Ghost/Batgirl: The Resurrection Machine

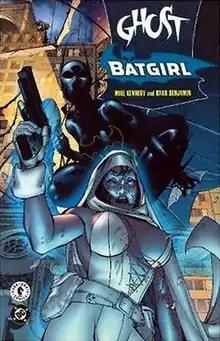
Cover to "Ghost/Batgirl: The Resurrection Machine" by Mike Kennedy and Ryan Benjamin.

Ghost/Batgirl: The Resurrection Machine is a four-issue crossover miniseries starring Ghost of Dark Horse Comics and Batgirl of DC Comics. The trade paperback was released on June 27, 2001.